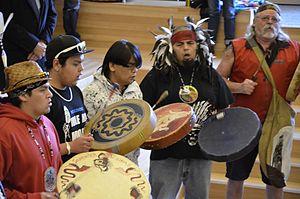
L’indianisme est une idéologie et un mouvement social qui naît en Amérique latine dans les années 1970-1980. Il a pour fondement idéologique le refus des formes héritées de la colonisation matérialisé par le contrôle économique et politique des créoles et métis. Il a aussi un héritage anticapitaliste et revendique un retour à la culture de l’époque précolombienne sous toutes ses formes.